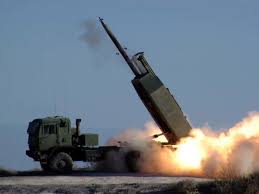
Label: Self Propelled Artillery